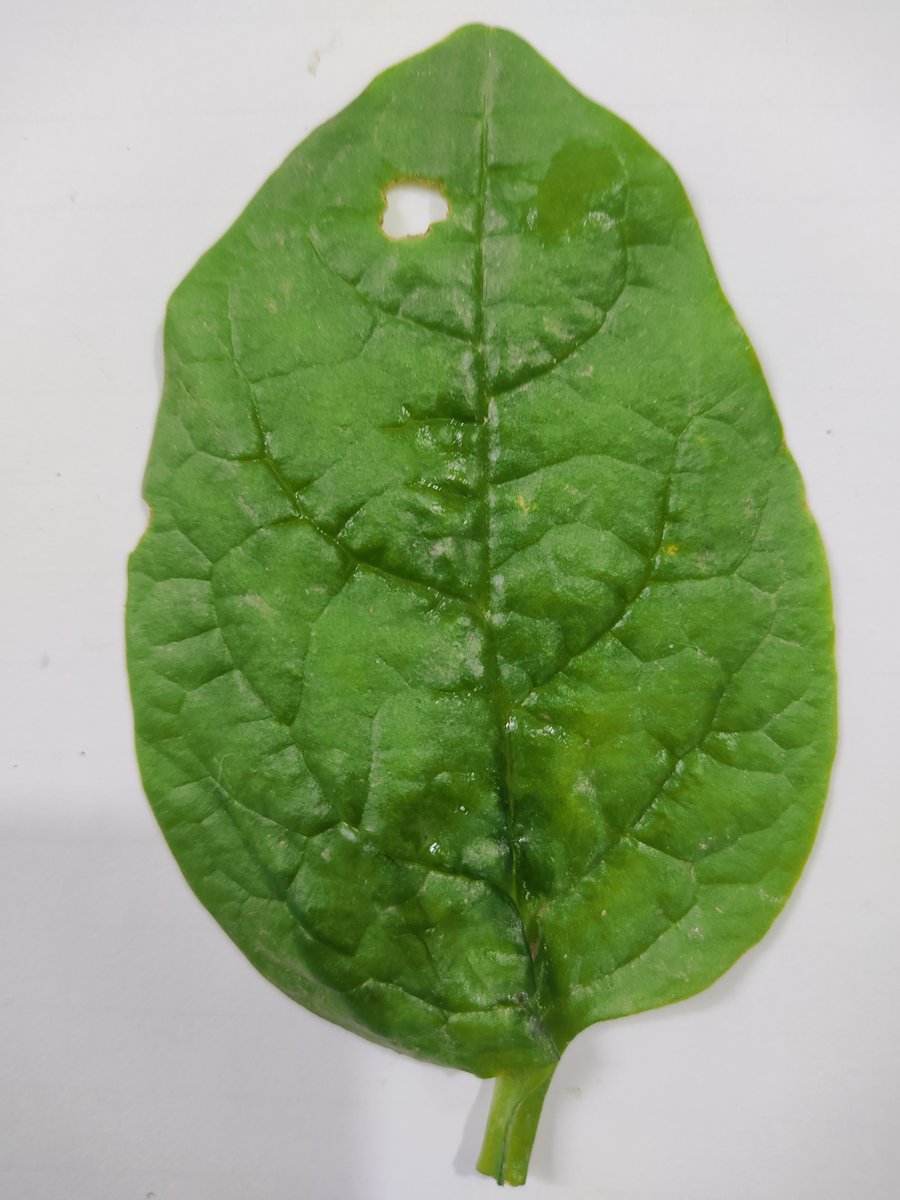
Label: Pest-Damage